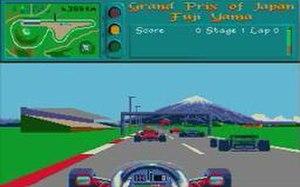
Capture d'écran du jeu vidéo Vroom. Jeu développé et co-édité par Daniel Macré et la société Lankhor en 1991.
Vroom est un jeu vidéo de course de Formule 1 créé par Daniel Macré et initialement édité par Pyramide sur Sinclair QL en 1986 sous le nom QL Vroom. Les versions suivantes du jeu ont été développées et éditées par Lankhor. Il est sorti en 1991 sur Atari ST, en 1992 sur Amiga, puis en 1994 sur DOS.
Un jeu vidéo de course est un genre de jeu vidéo dont le gameplay est basé sur le contrôle d'un véhicule, le plus souvent motorisé. Le but est généralement de progresser le plus rapidement possible d'un point à un point autre pour gagner sur les autres ou sur le temps. Ce type de jeu met en exergue la notion de compétition et tire son intérêt des sensations de vitesse et de pilotage qu'il procure. Très populaire, le genre s'inspire souvent des sports mécaniques et notamment de la course automobile.
Un genre de jeu vidéo désigne un ensemble de jeux vidéo caractérisés par un gameplay similaire. L'absence de consensus sur la normalisation des critères qui les définissent se traduit parfois par une incohérence au niveau de la classification des jeux. Elle n'est pas toujours systématique et peut varier radicalement selon les sources.